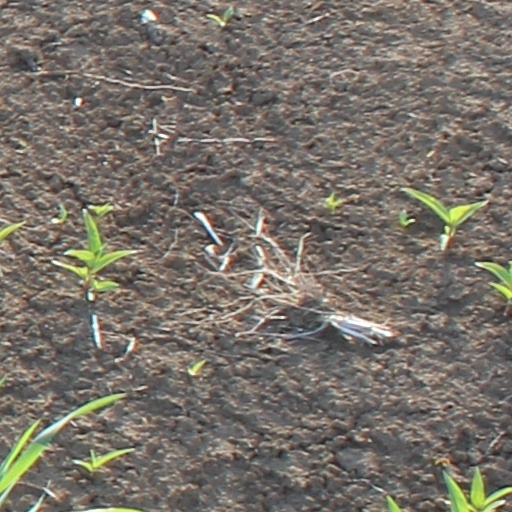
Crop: wheat